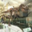
Label: dinosaur